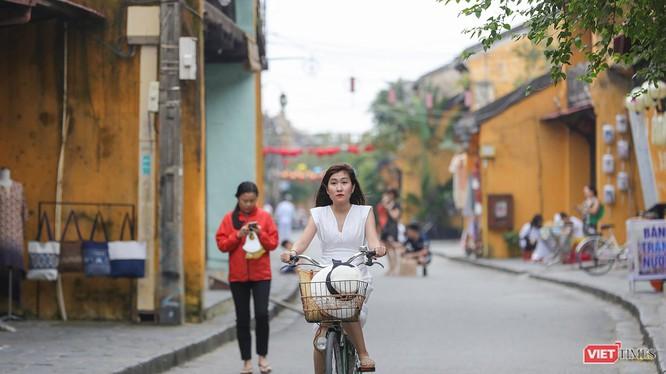
ở trên giỏ của xe đạp có một chiếc mũ rộng vành